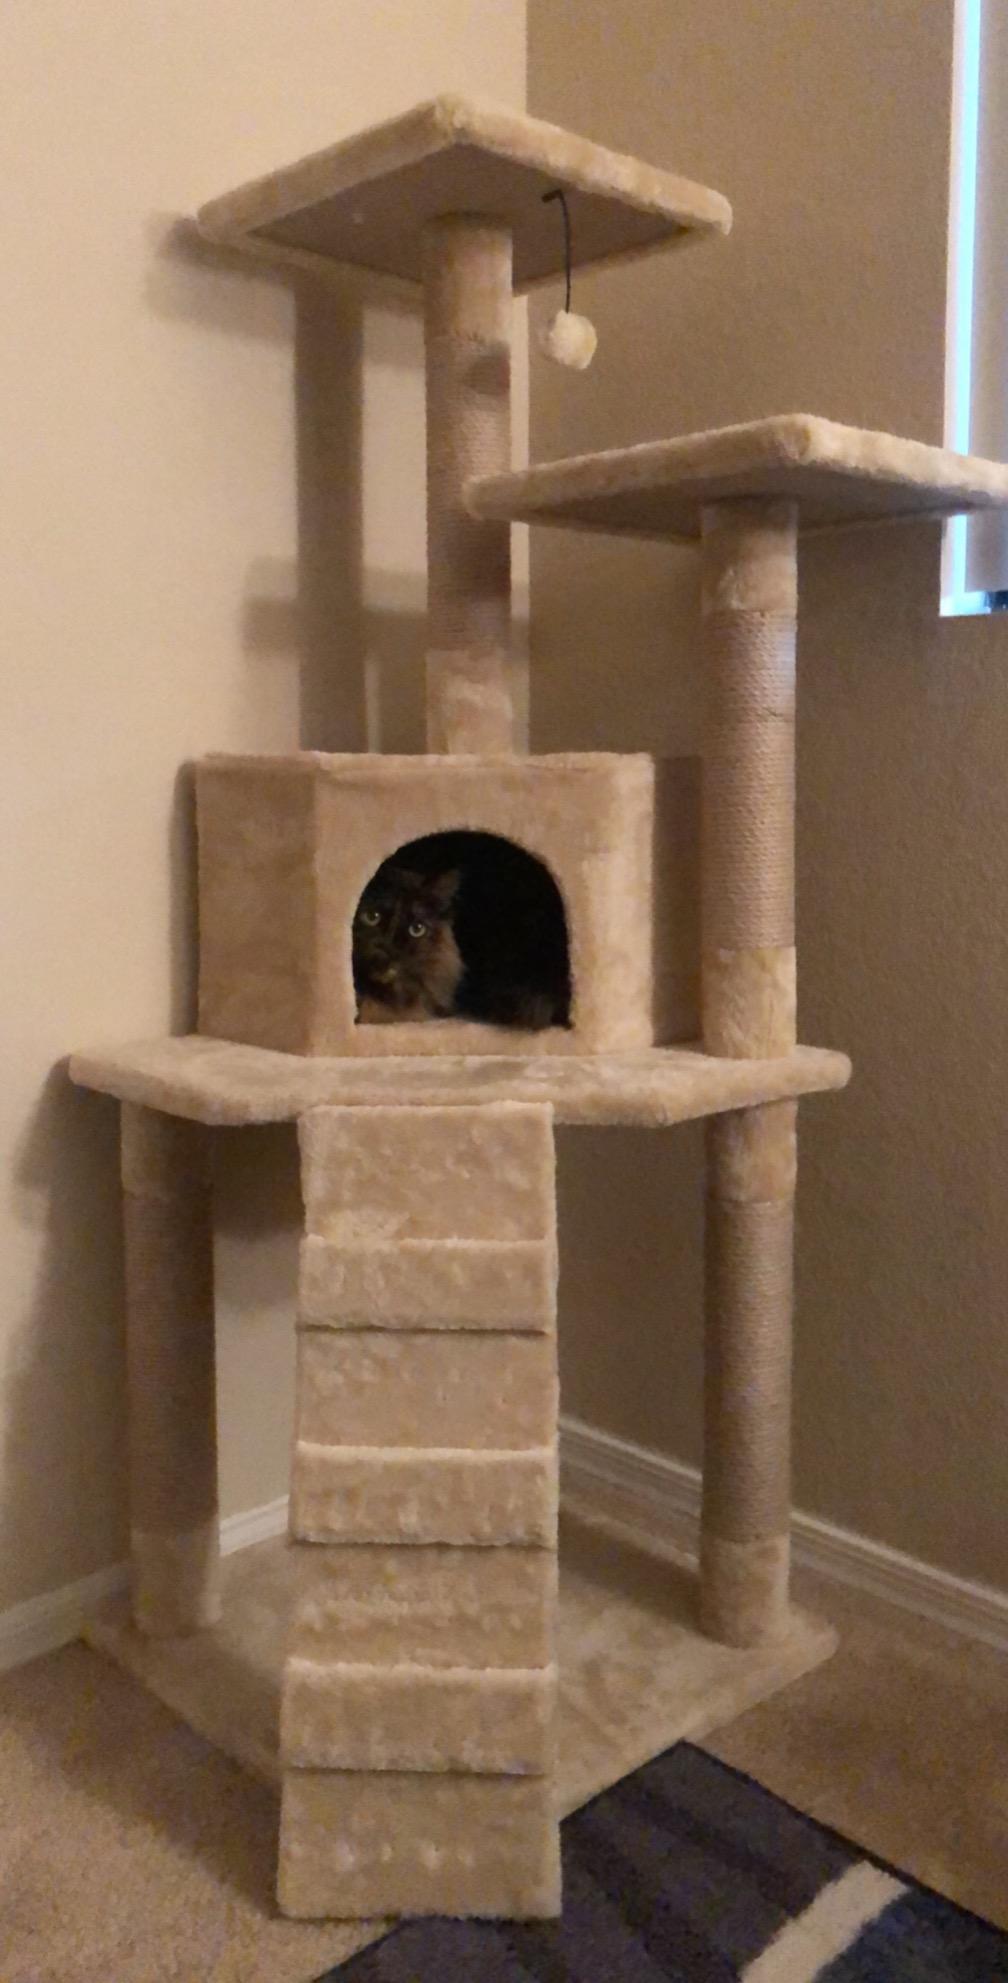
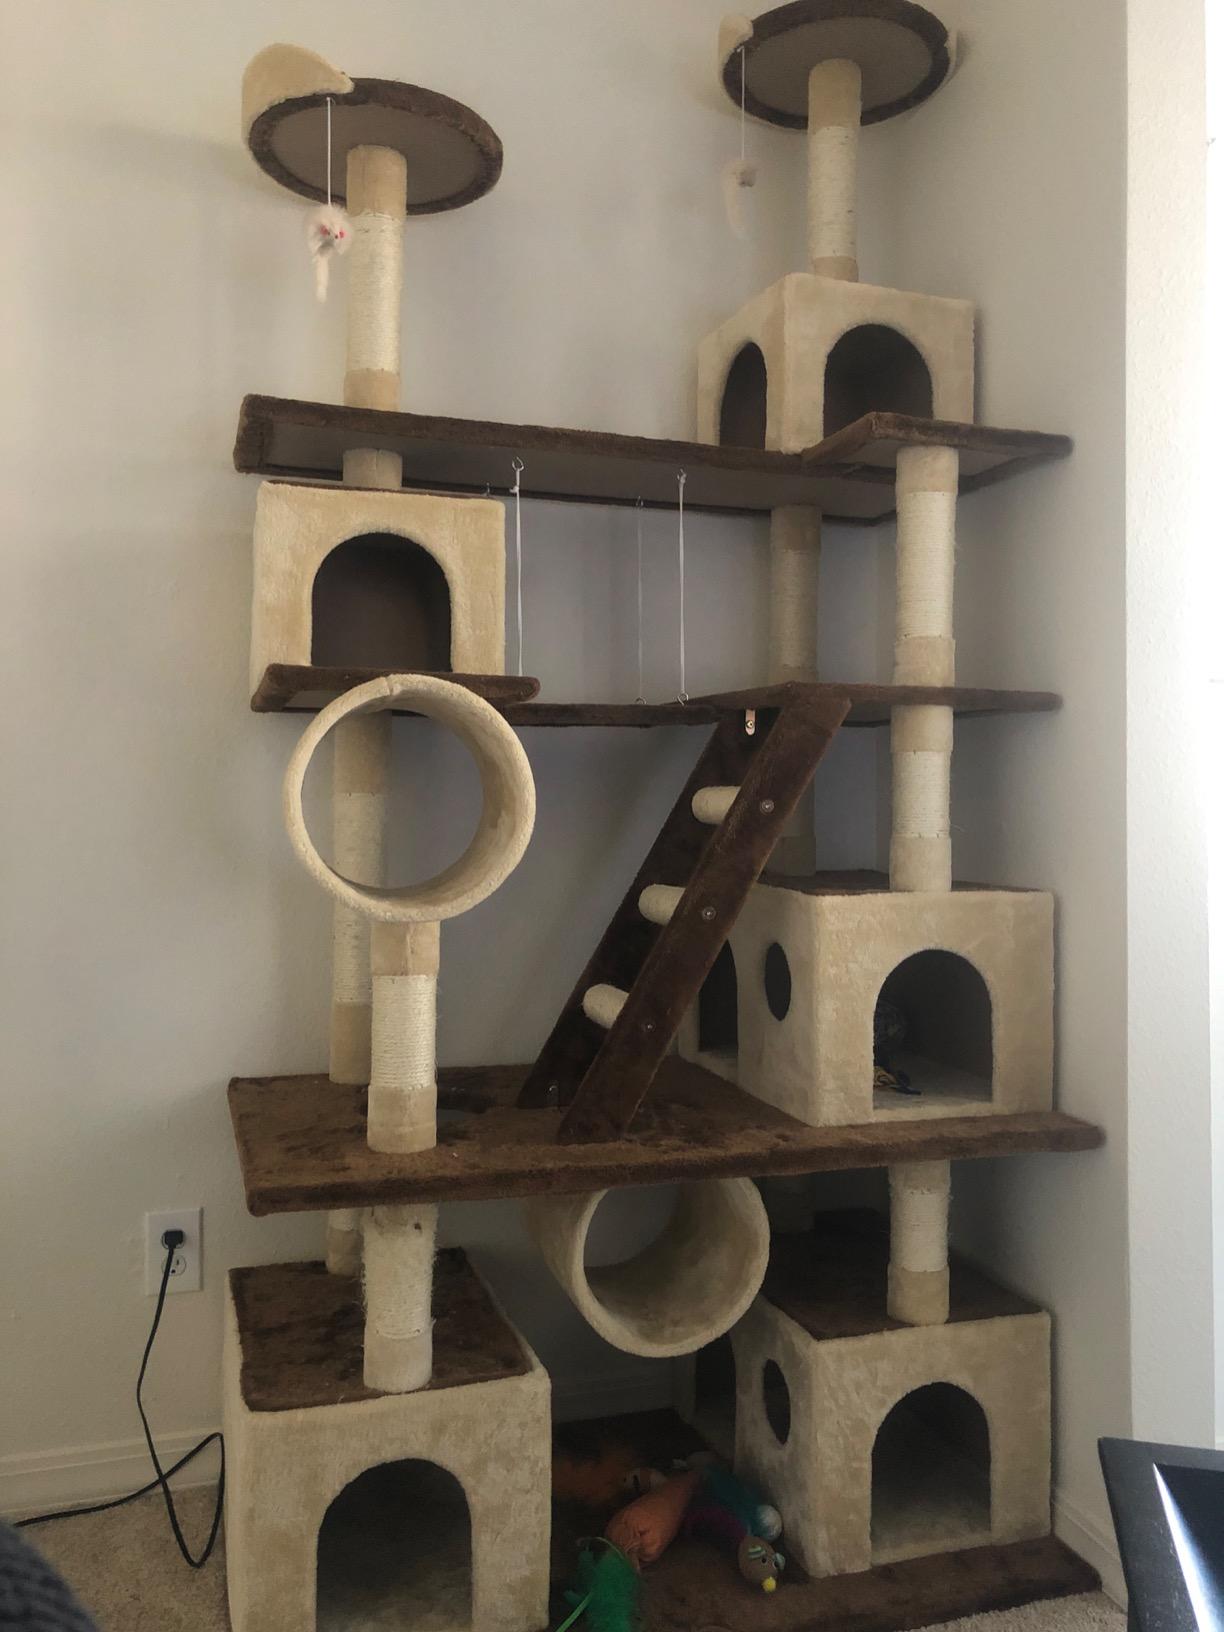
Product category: items_cat tree
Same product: no